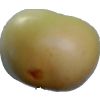
Label: Apple 6